Leopold Tõnson

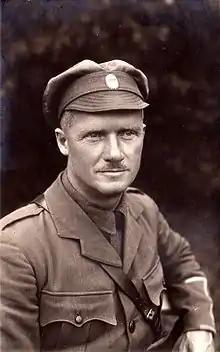
Leopold Tõnson

Leopold Tõnson (13 January 1878, in Paldiski (or 14 January 1874, in Haapsalu) – 5 January 1935, in Tallinn) was an Estonian military personnel and sport personnel.